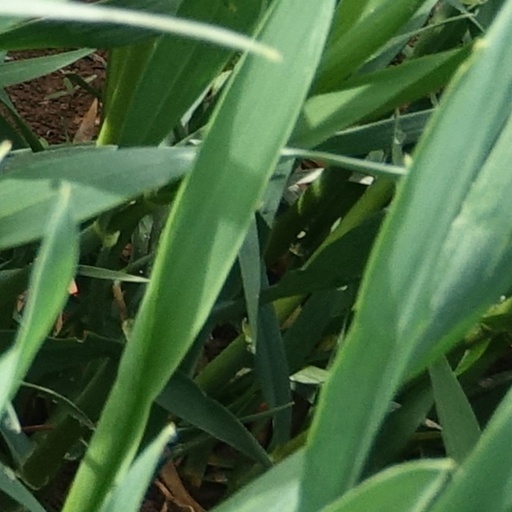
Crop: wheat